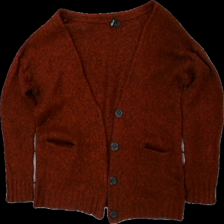
View: front
Type: Cardigan
Category: Ladies
Brand: H&M
Brand text on label: divided
Colors: Black, Red
Material: 100% acrylic
Cut: Regular
Size: 40
Season: All
Price range: <50
Recommended usage: Export
Description: röd kofta med knappar och lappar på armbågarna, nopprig över hela